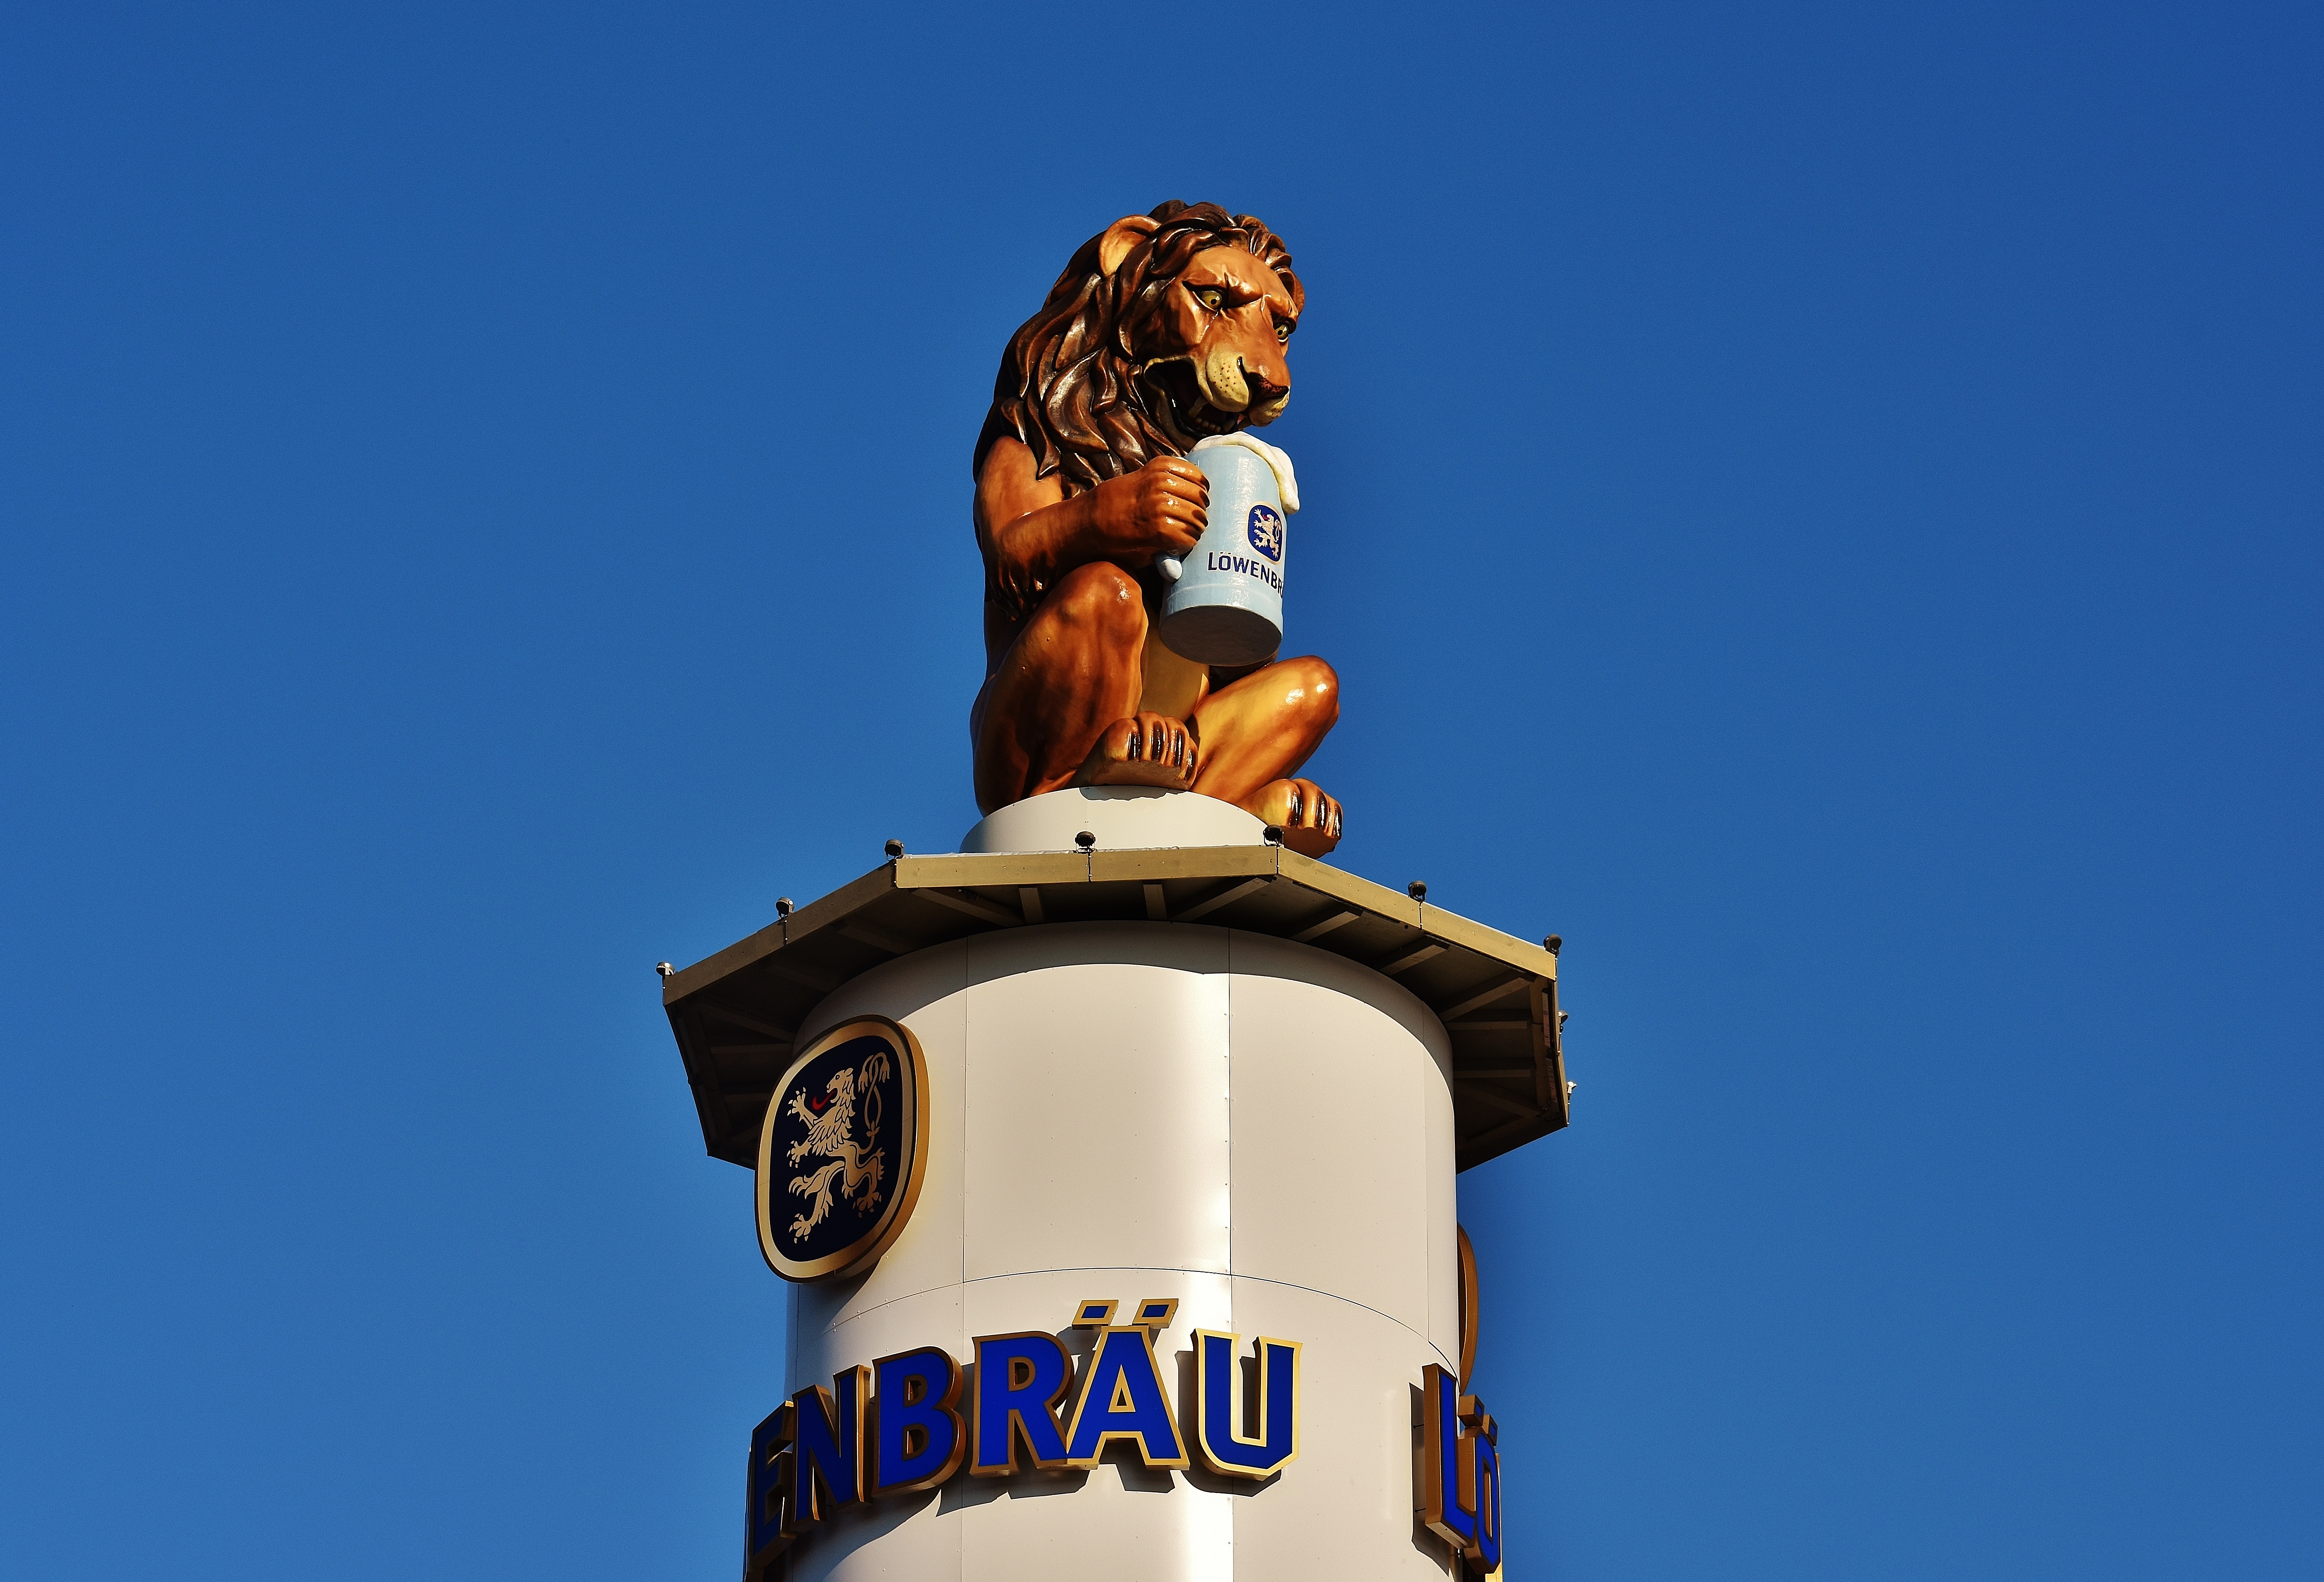
monument, statue, tower, landmark, blue, lion, beer, sculpture, bavaria, tradition, gastronomy, munich, oktoberfest, brewery, folk festival, traditionally, beer garden, l wenbr u